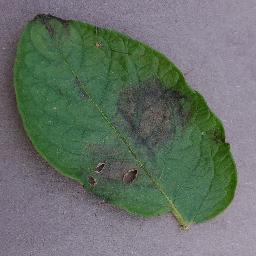
Label: Potato___Late_blight